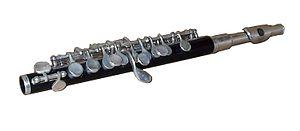
Clarinette Yamaha YPC32 piccolo. Le corps est en résine ABS, la tête est plaquée argent. Suomi: Yamaha YPC32 piccolo
Le piccolo est un instrument de musique à vent, plus précisément un bois appartenant à la famille de la flûte traversière. Il est également appelé « petite flûte ».